Deferent and epicycle

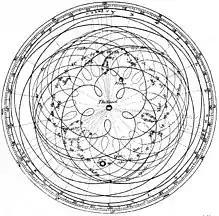
The complexity to be described by the geocentric model

The most obvious approach to the problem of predicting the motions of the heavenly bodies was simply to map their positions against the star field and then to fit mathematical functions to the changing positions. The introduction of better celestial measurement instruments, such as the introduction of the gnomon by Anaximander, allowed the Greeks to have a better understanding of the passage of time, such as the number of days in a year and the length of seasons, which are indispensable for astronomic measurements.